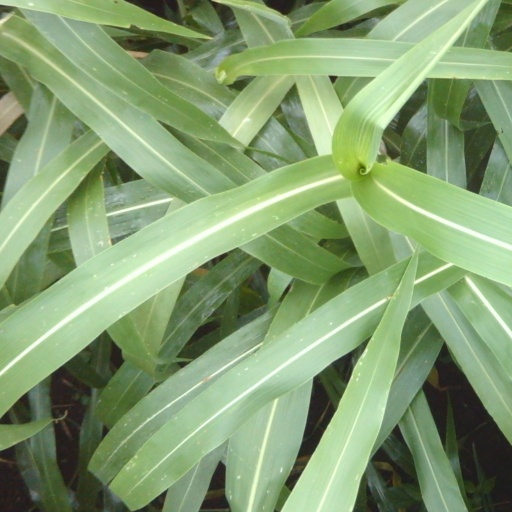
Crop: sorghum